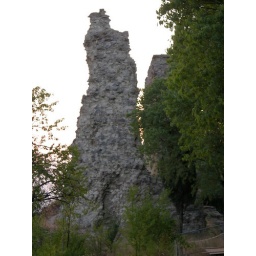
Tortona, Alessandria: resti delle antiche mura nel Parco del Castello. ruins of the ancient walls around the castle